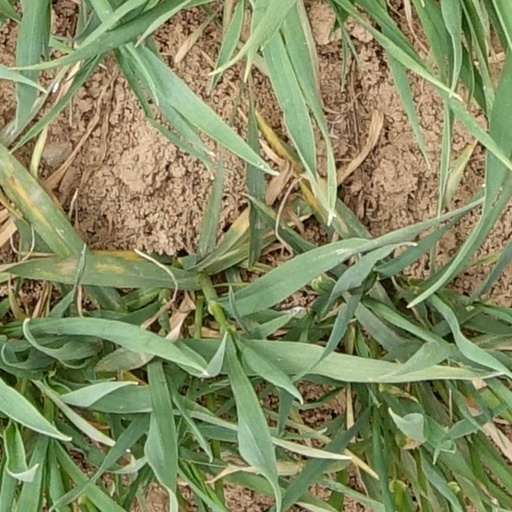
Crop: wheat